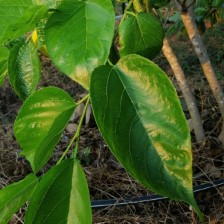
Variety: TaiwanMeacho